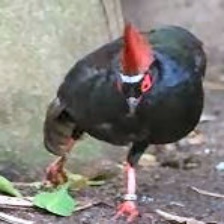
Species: CRESTED WOOD PARTRIDGE
Scientific name: ROLLULUS ROULOUL
ImageNet parent category: partridge